Lincoln LS

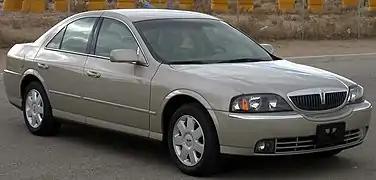
2004 Lincoln LS

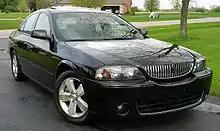
2006 Lincoln LS

The LS received a refresh for 2003, coinciding with Lincoln's then-new "Travel Well" ad campaign. The exterior received HID headlamps (optional) and a revised trunk lid with revised taillights.